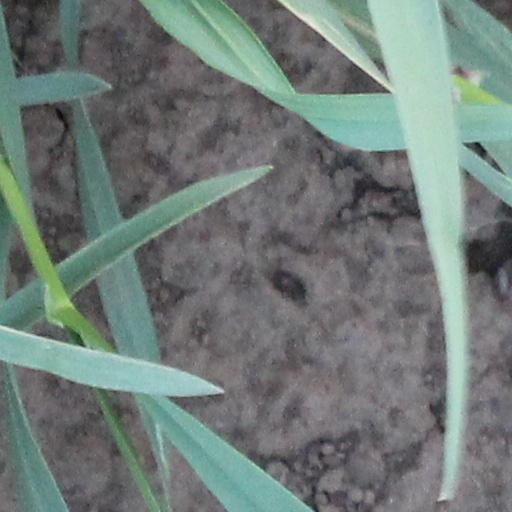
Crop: wheat